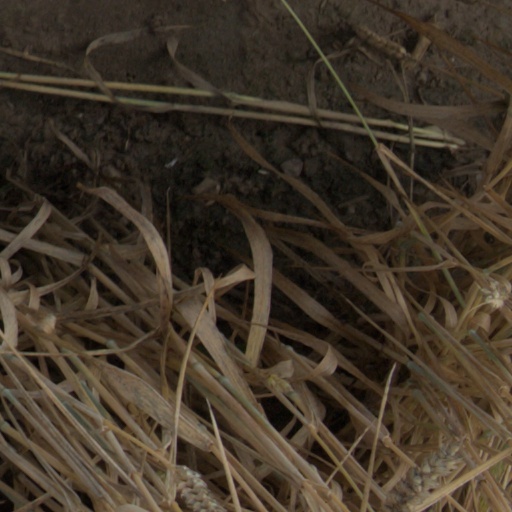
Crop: wheat